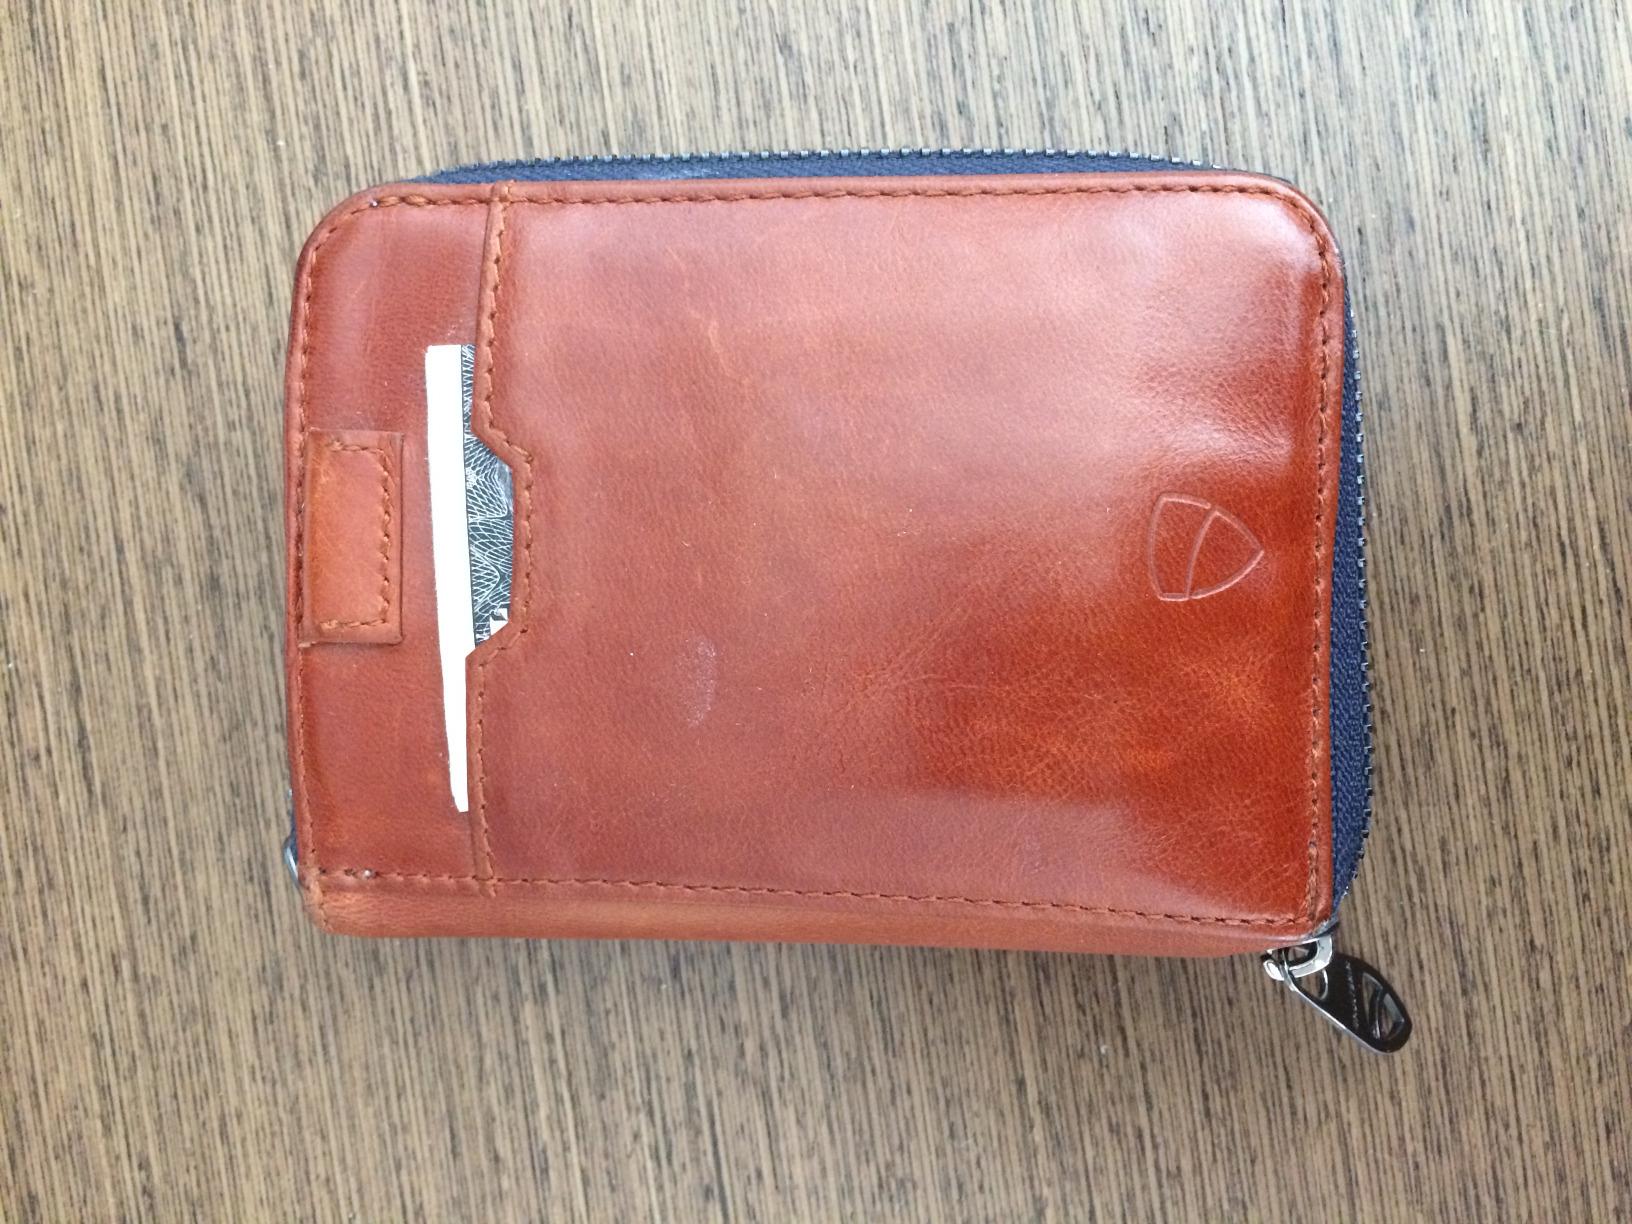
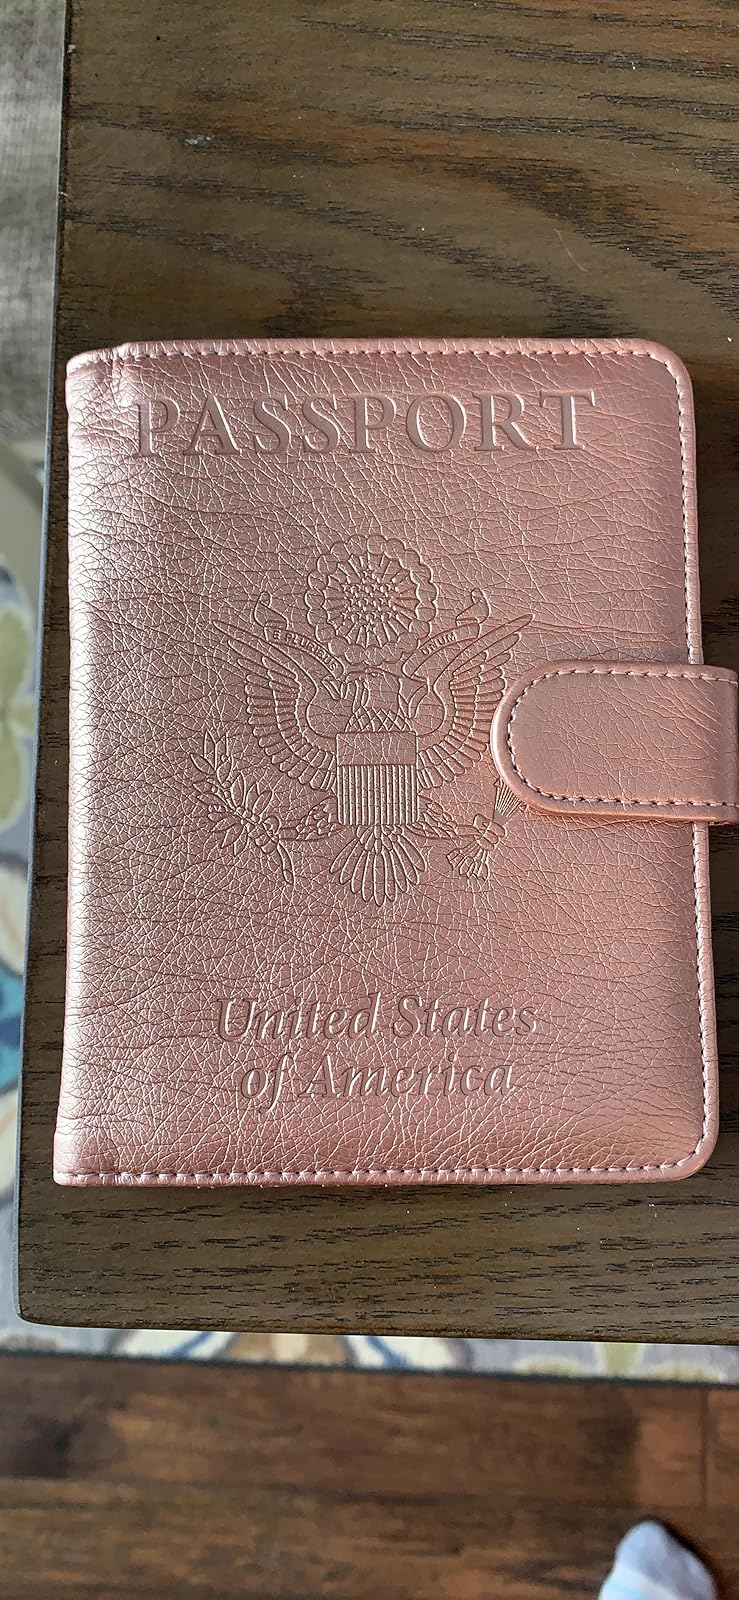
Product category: accessories_wallet
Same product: no